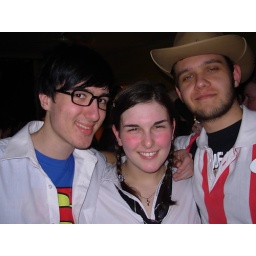
clarck kent/superman, a school girl and a cowboy/TGI person in the same photo!